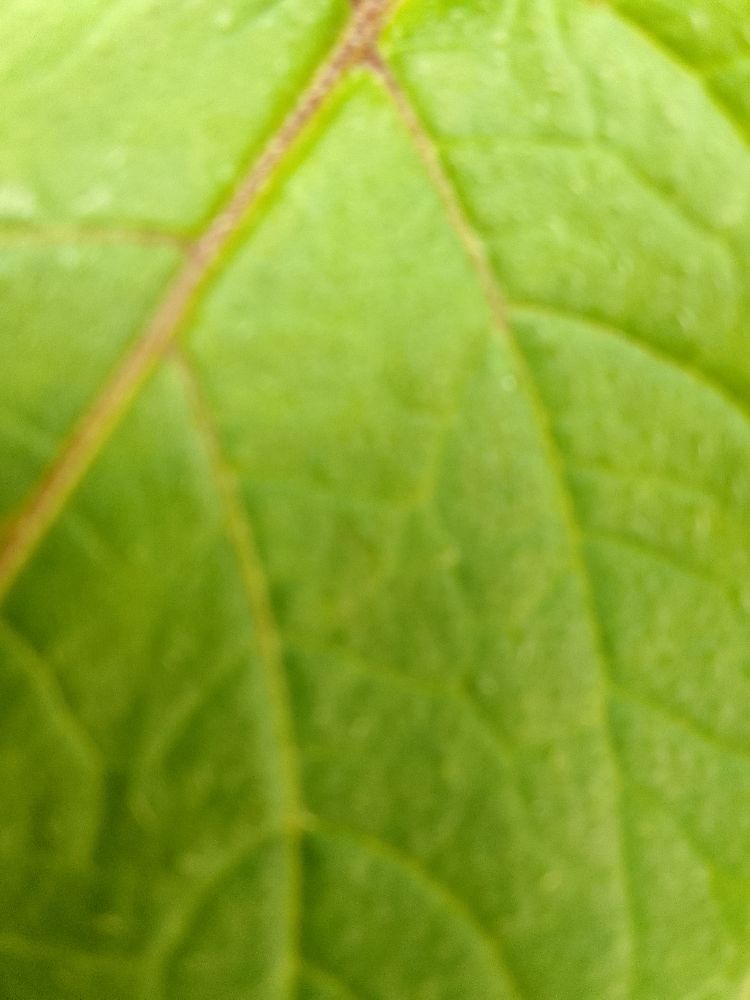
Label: Healthy